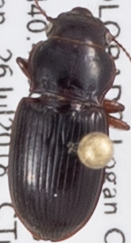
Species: Cratacanthus dubius
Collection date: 2018-07-26
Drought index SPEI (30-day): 0.188
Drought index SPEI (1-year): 0.248
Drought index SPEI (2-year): -0.362